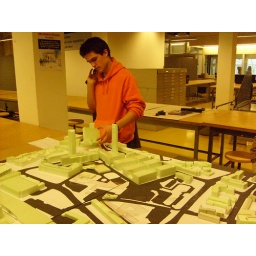
Een dag-excursie, georganiseerd door Cheops, in het (uiteindelijk niet zo) zonnige zuiden van Nederland: Eindhoven!